Man-Thing

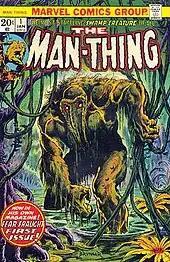
"The Man-Thing" #1 (Jan. 1974). Cover art by Frank Brunner.

After issue #19 (Dec. 1973), the Man-Thing received a solo title "The Man-Thing", which ran 22 issues (Jan. 1974–Oct. 1975). Following Morrow, the main series' primary pencillers were, successively, Val Mayerik, Mike Ploog, John Buscema, and Jim Mooney.